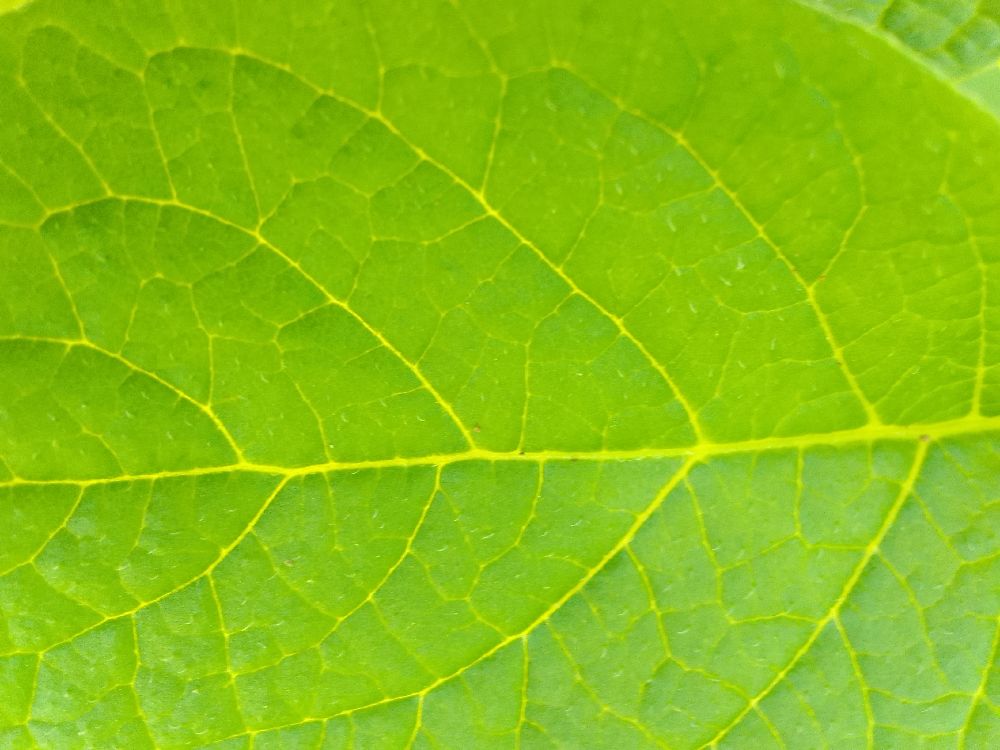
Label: Healthy